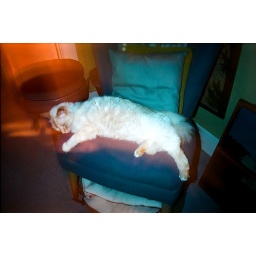
Now I know why that chair is always covered in cat fur.